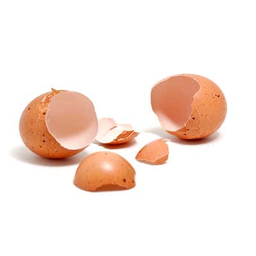
Label: trash